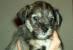
dog